Des Moines University

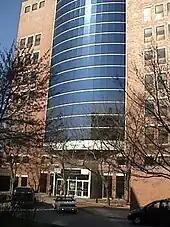
The Des Moines University Medical Clinic

Des Moines University was founded in 1898 as the Dr. S.S. Still College and Infirmary of Osteopathy & Surgery in downtown Des Moines. In 1905, it was renamed Still College. In the 1940s, it was renamed Des Moines Still College of Osteopathy and Surgery. In 1958, the institution was renamed the College of Osteopathic Medicine and Surgery. In 1963, the first satellite clinic was established. In 1971, the Dietz Diagnostic Center, then a specialty clinic, began operation. In 1980, the university was renamed University of Osteopathic Medicine and Health Sciences. In 1972, the school moved to its present site in Des Moines.